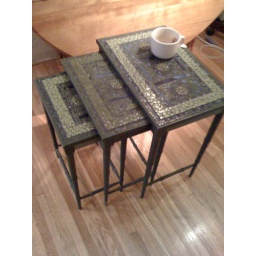
terazzo tables made by SF artist with faux bamboo legs - wood base green - $300